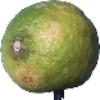
Label: limes